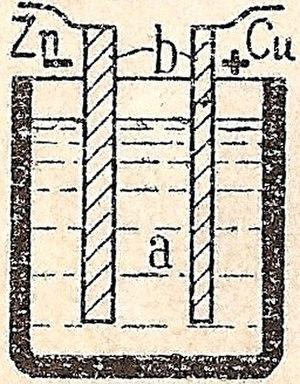
Élément voltaïque, pile voltaïque. Italiano: Pila voltaica.